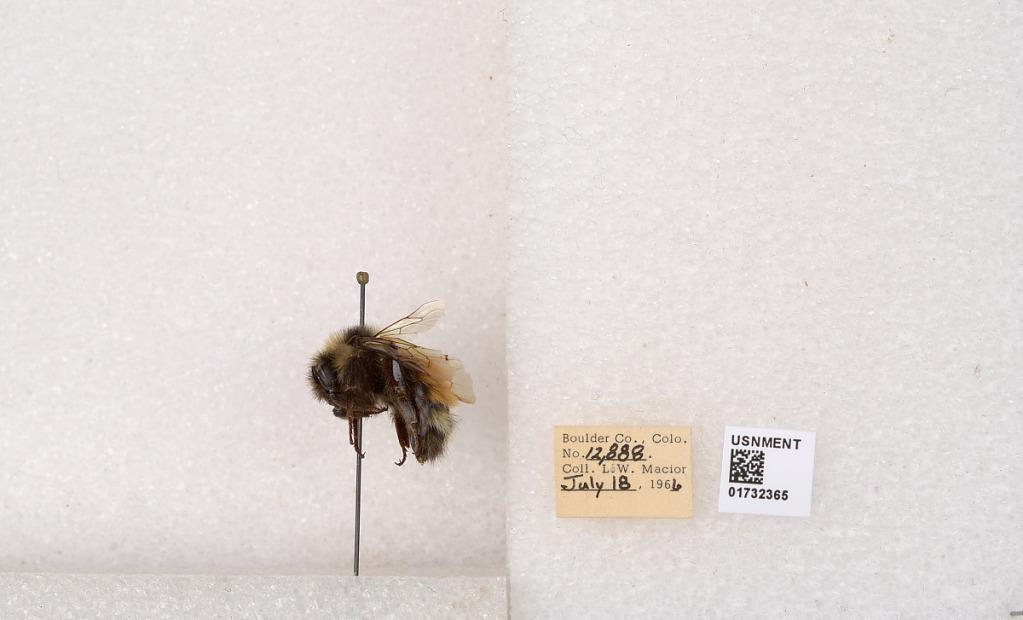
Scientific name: Bombus (Pyrobombus) sylvicola Kirby
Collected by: L. Macior
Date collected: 1966-7-18
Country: United States
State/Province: Colorado
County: Boulder
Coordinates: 40.0163, -105.294